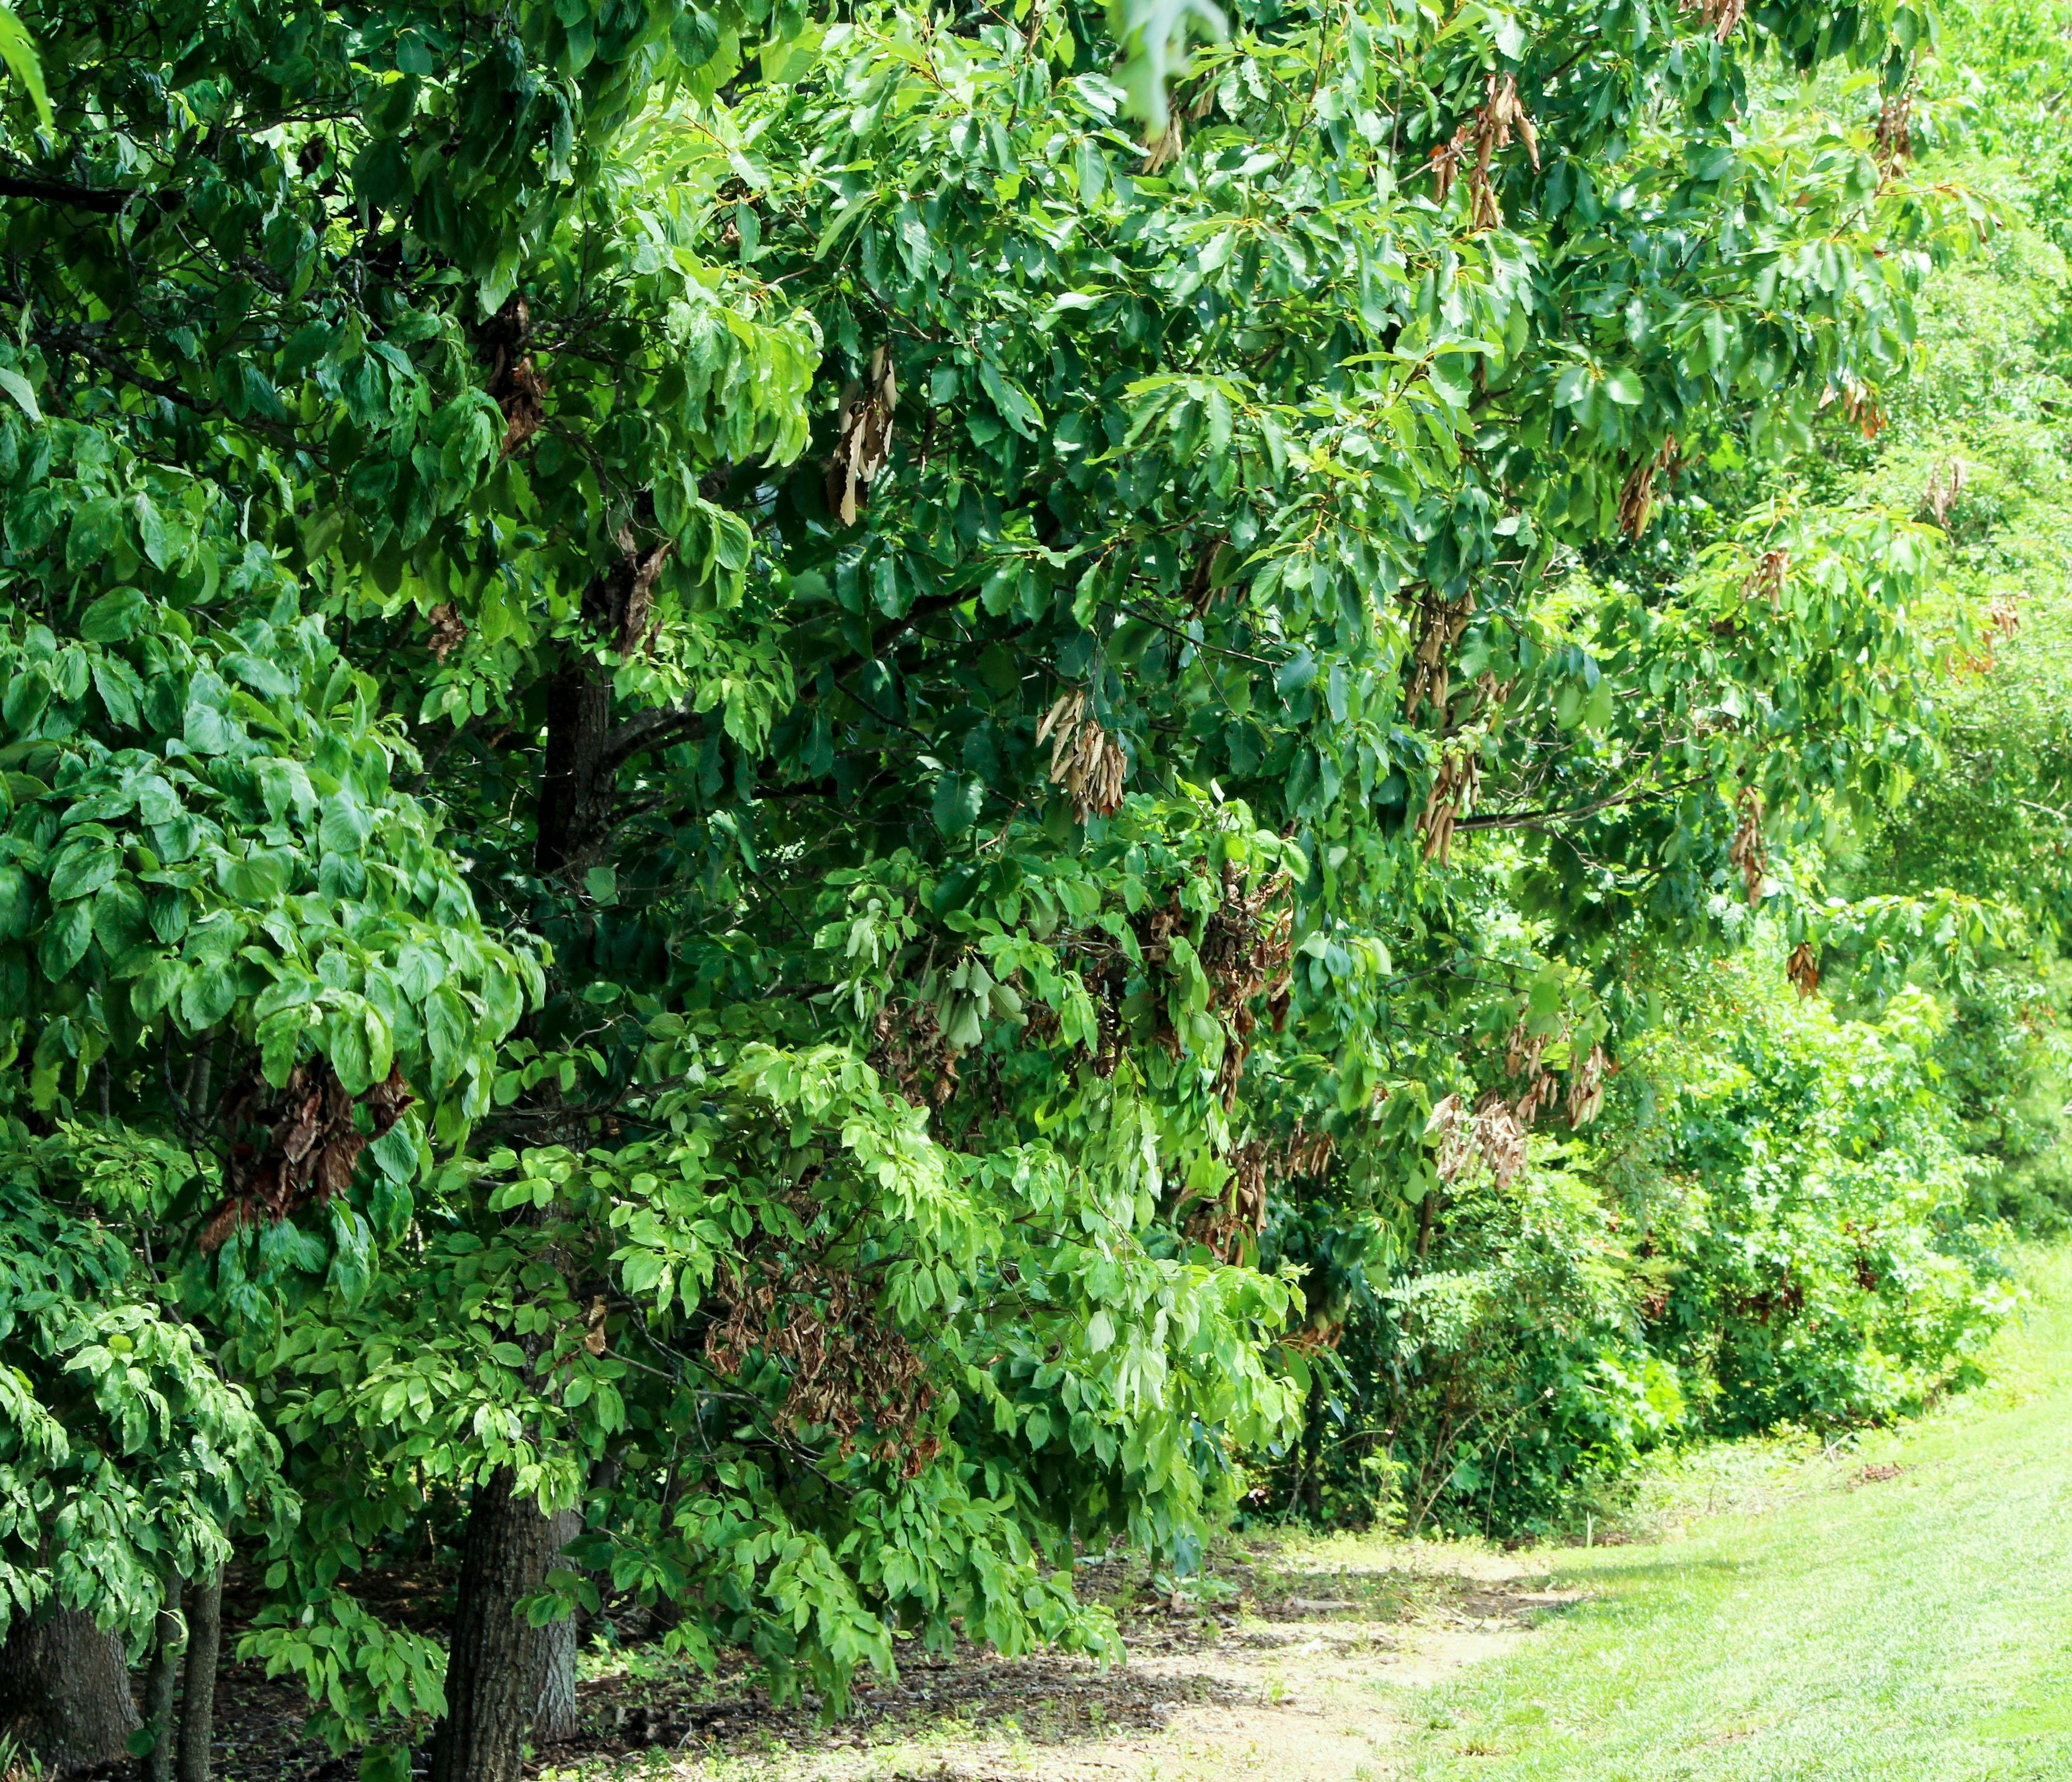
tree, forest, plant, fruit, leaf, flower, foliage, food, green, produce, botany, garden, trees, tree line, leaves, woods, shrub, deciduous, plantation, hedge, insect damage, flowering plant, woody plant, land plant, dead branches, cicada damage, natural pruning